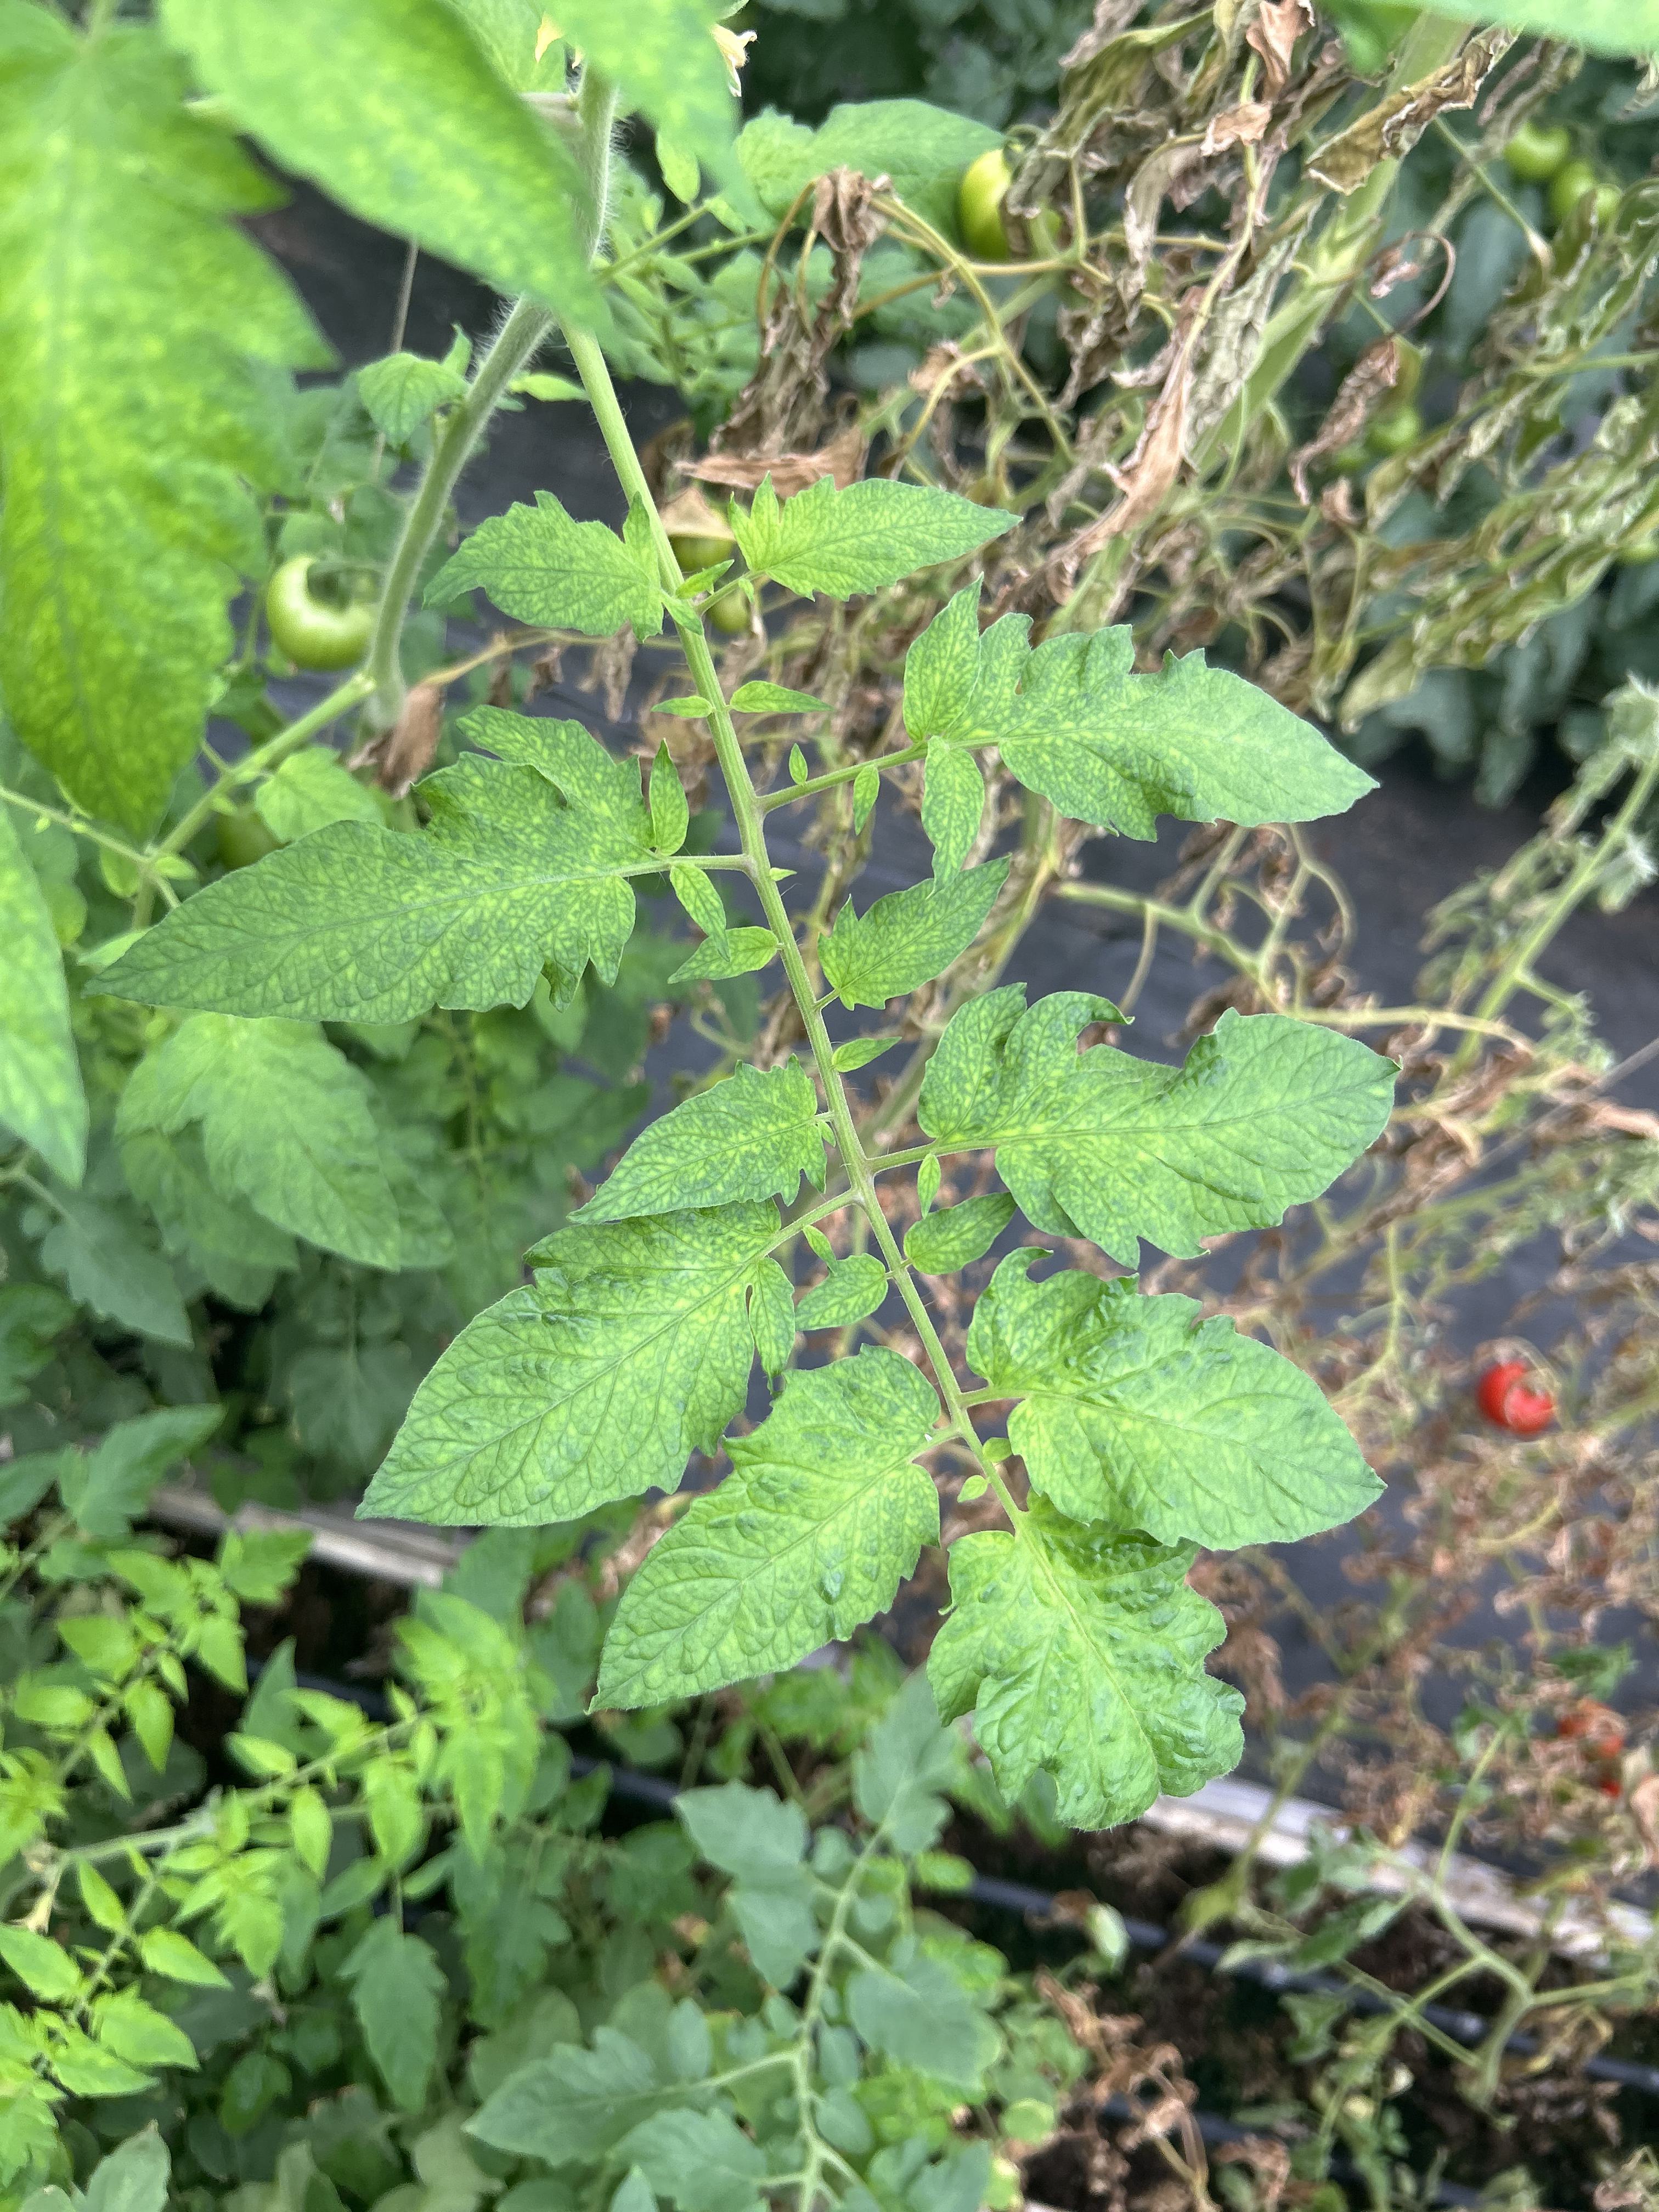
Disease: Viral